Alister MacKenzie

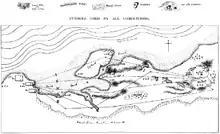
MacKenzie's winning design in "Country Life"s 1914 golf architecture competition

In 1914, MacKenzie won a golf hole design competition organized by "Country Life"; the adjudicators were Bernard Darwin, Horace Hutchinson, and Herbert Fowler. The sponsor was architect Charles Blair Macdonald. The Lido Prize served to find fresh ideas for the design of a course on Long Island, N.Y. called the Lido Golf Club.